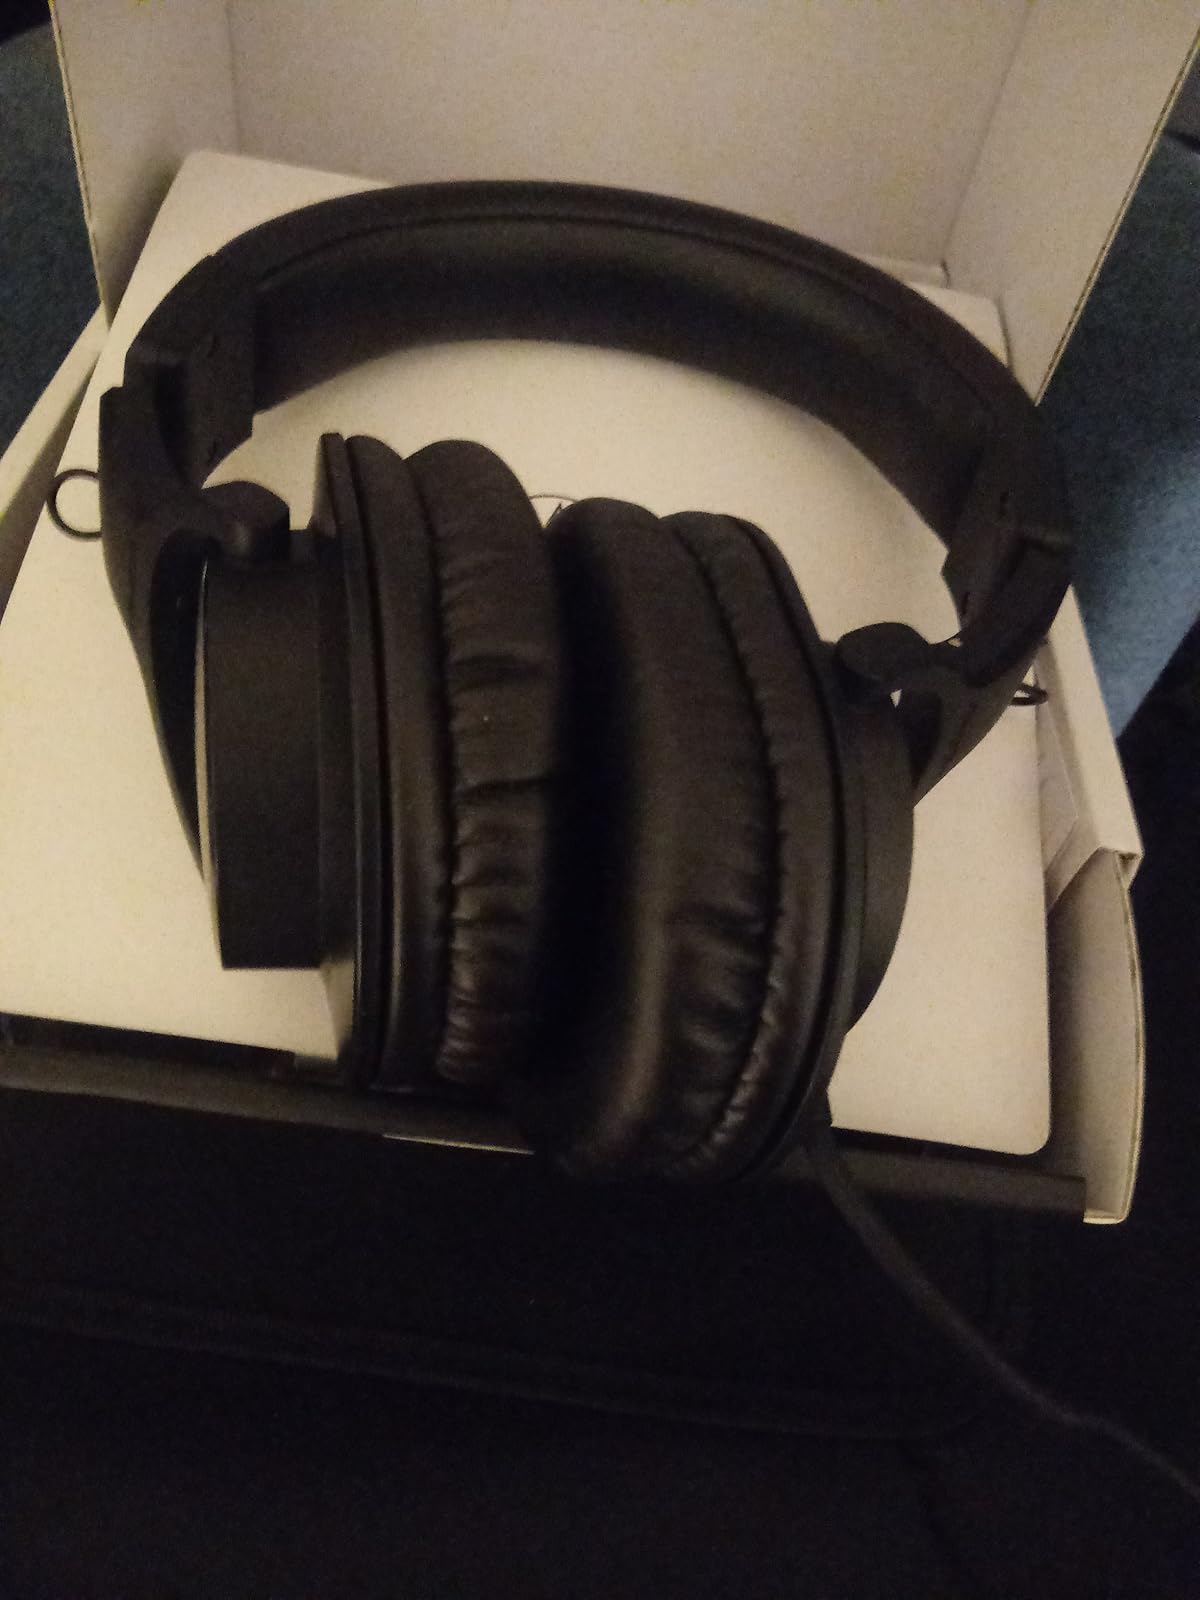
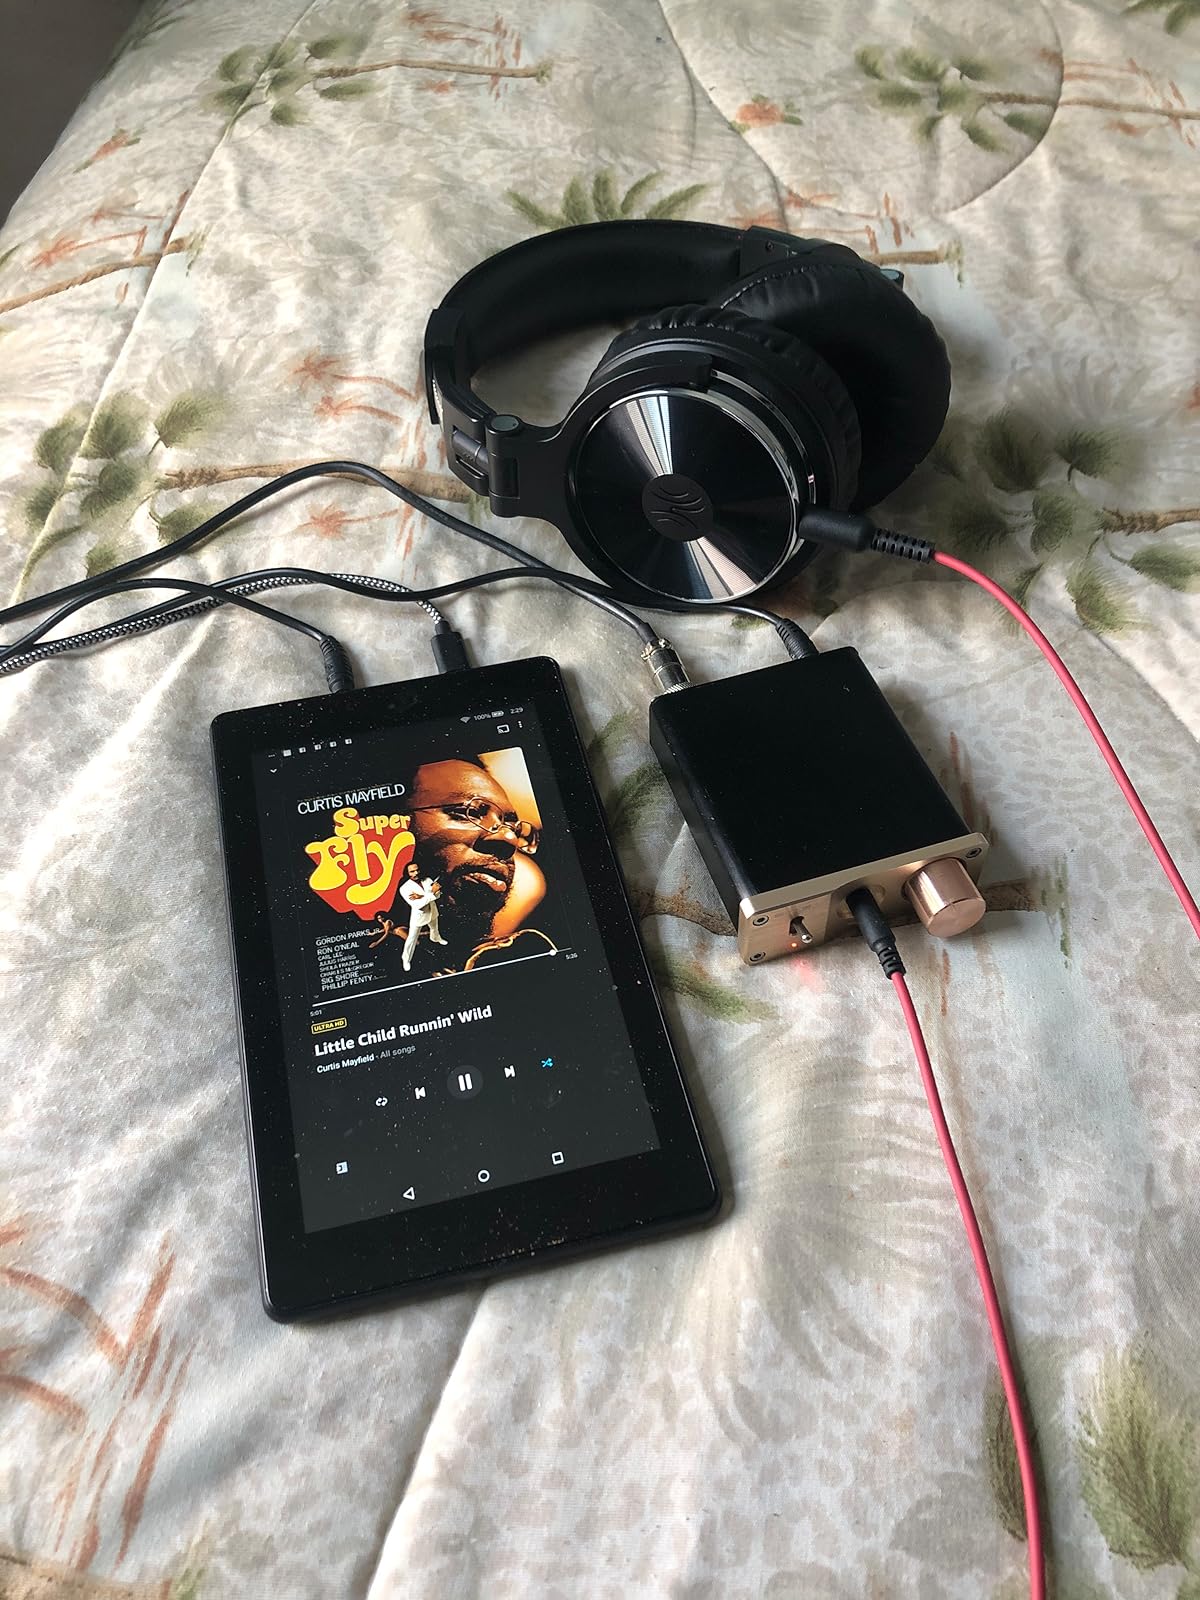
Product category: headphones
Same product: no